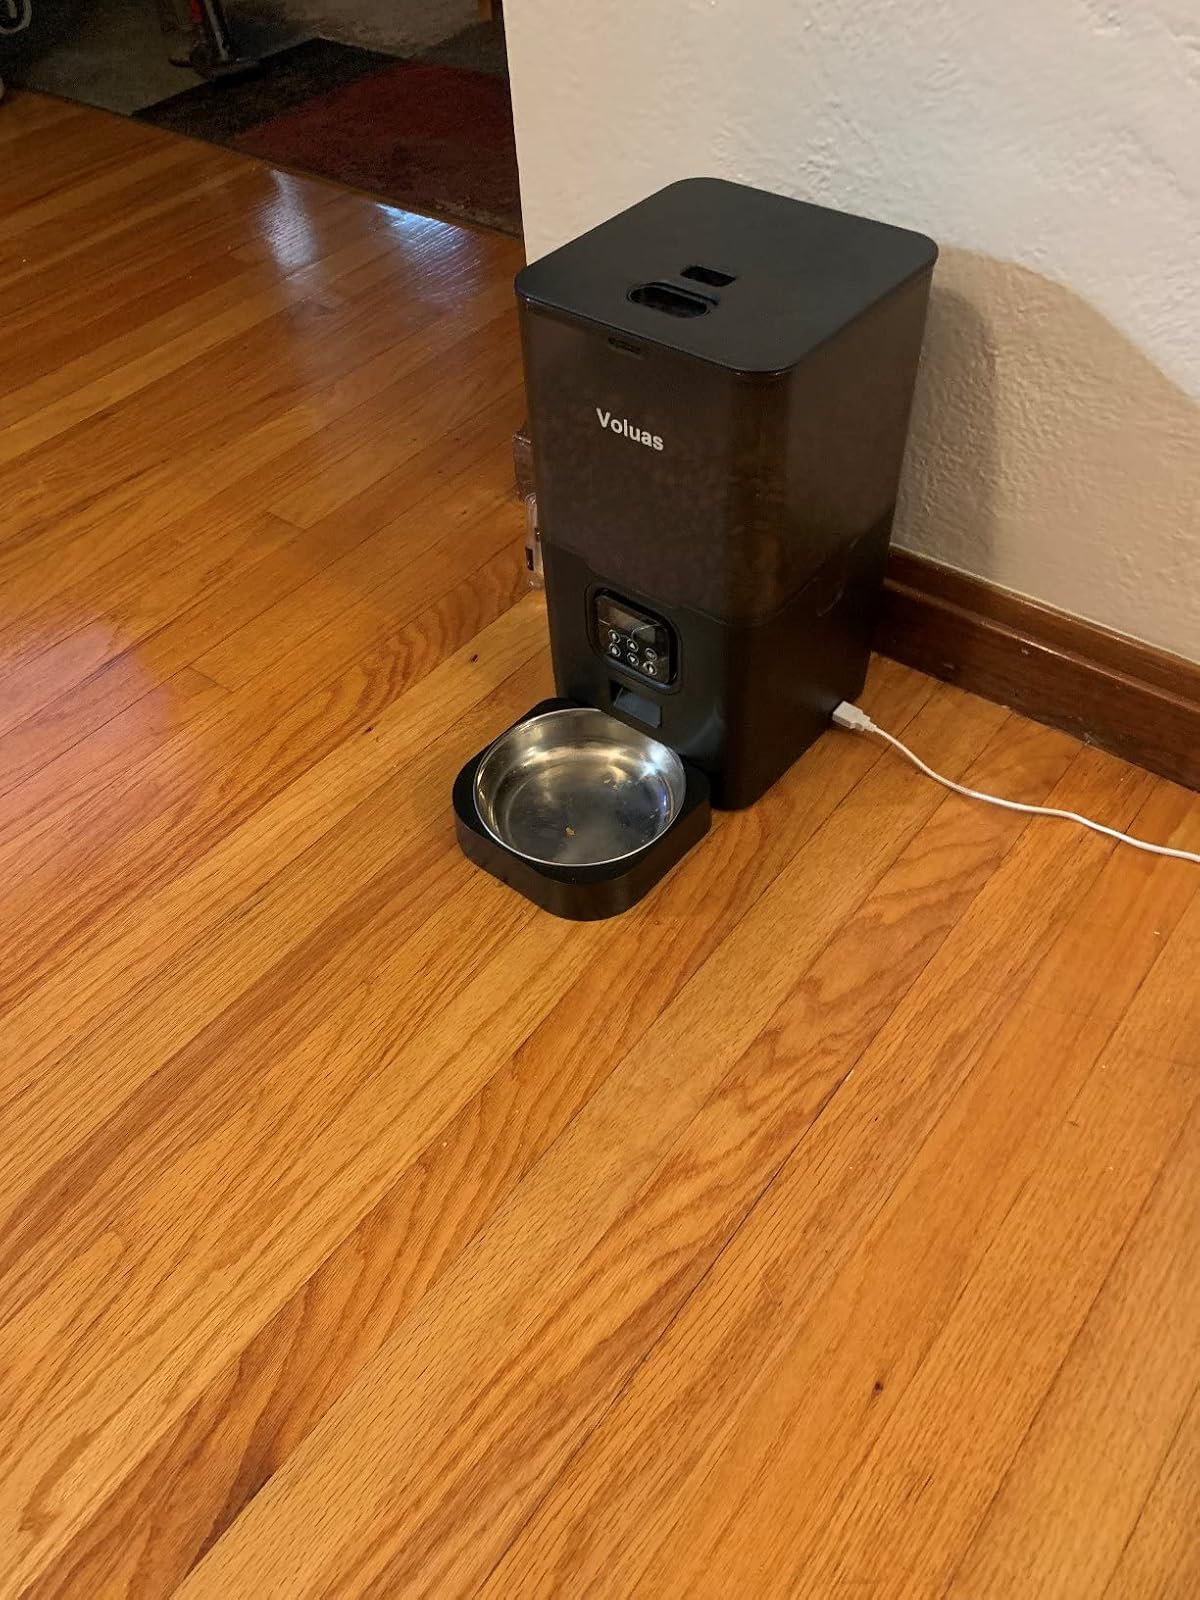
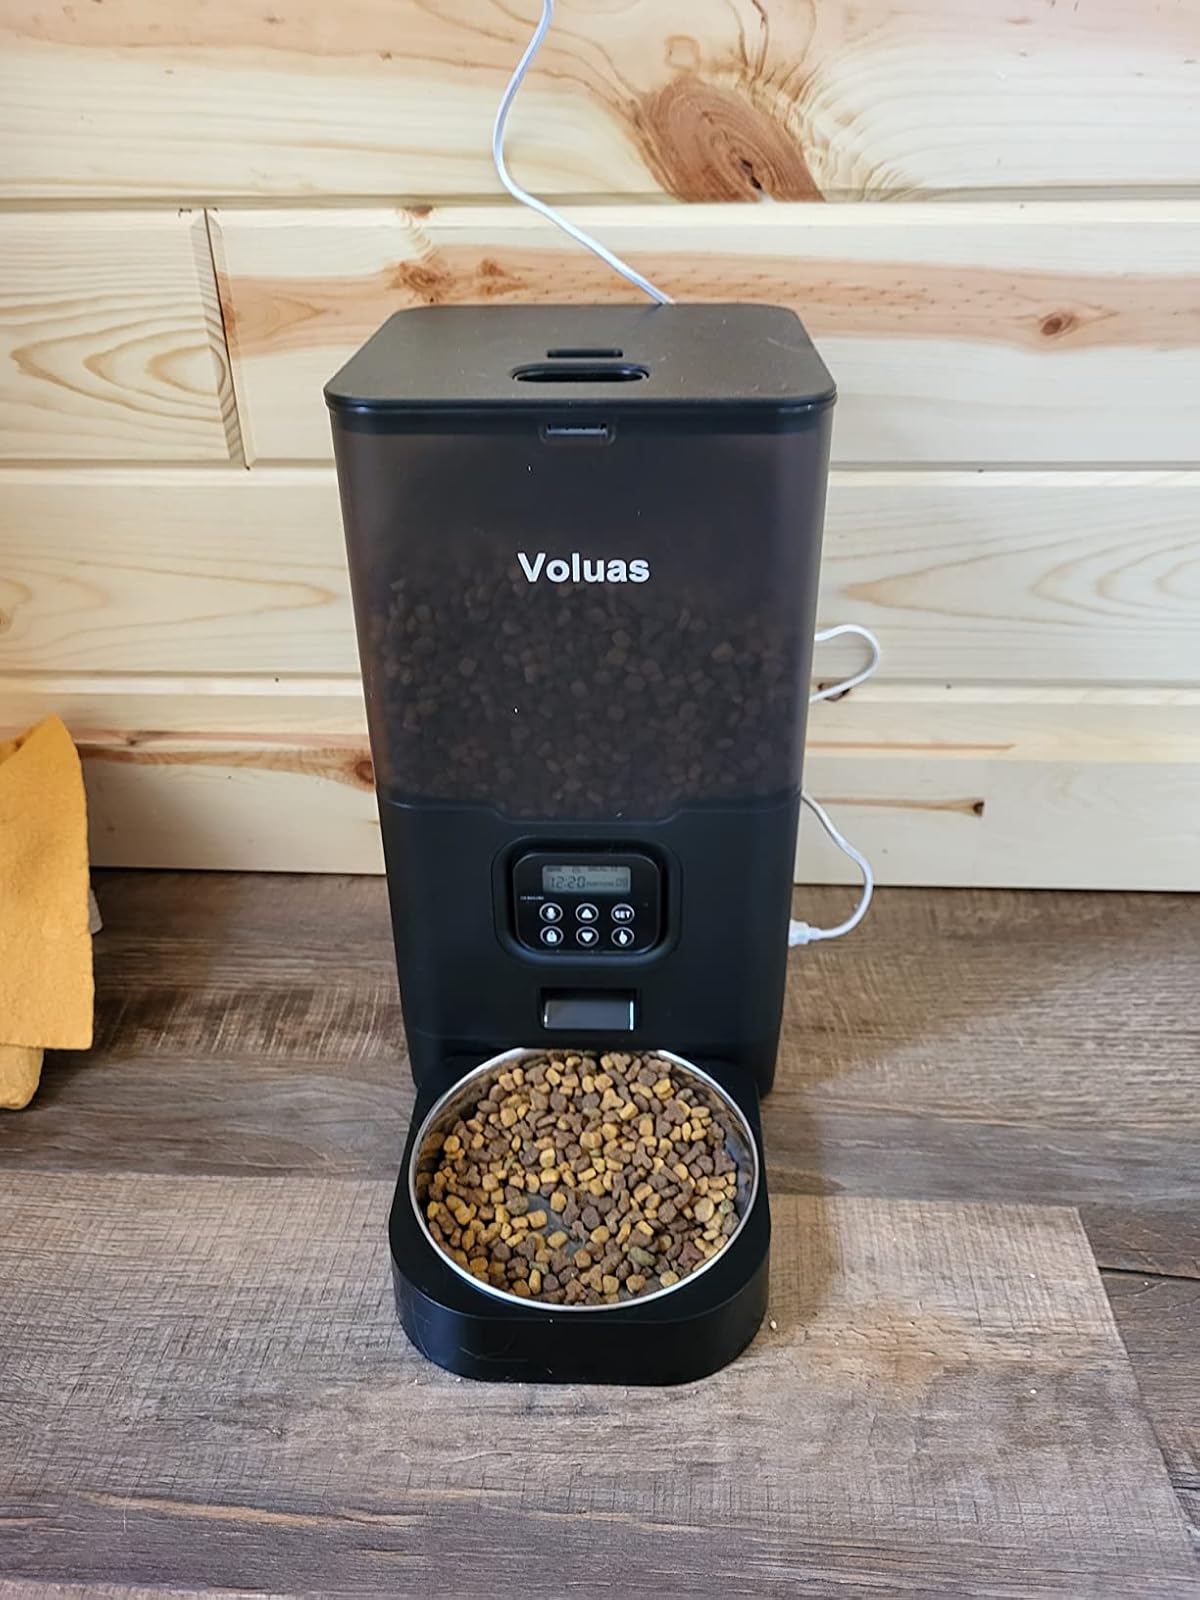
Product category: items_feeder
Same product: yes